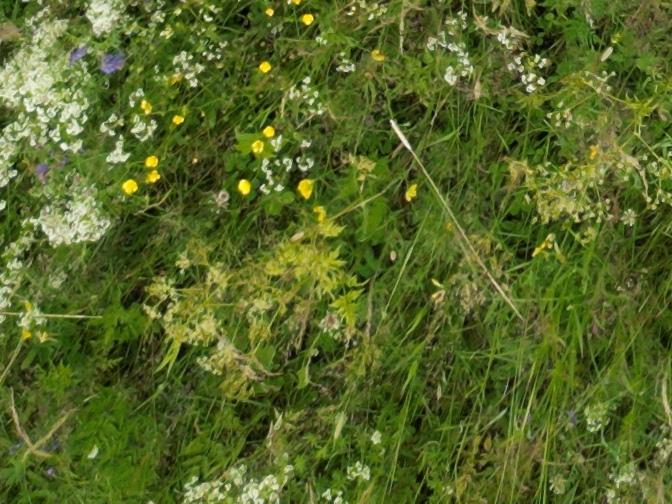
Flowers visible: yarrow flowers, yarrow flowers, yarrow flowers